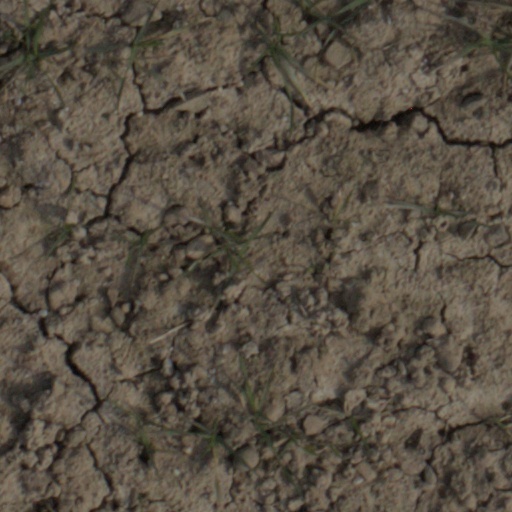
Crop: wheat